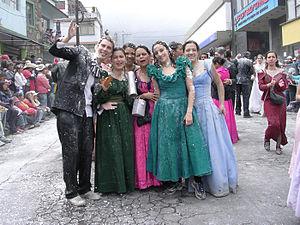
Défilé de la Famille Castañeda 2007. Carnaval des Noirs et Blancs de Pasto, Colombie.
Le Carnaval des Noirs et Blancs de San Juan de Pasto, la capitale du département de Nariño frontalier avec l'Équateur, est un des plus beaux et plus importants carnavals colombien avec celui de Barranquilla et de Riosucio. Il a lieu tous les ans, du 2 au 7 janvier, soit hors du cadre calendaire traditionnel des fêtes carnavalesques autour du Mardi gras.